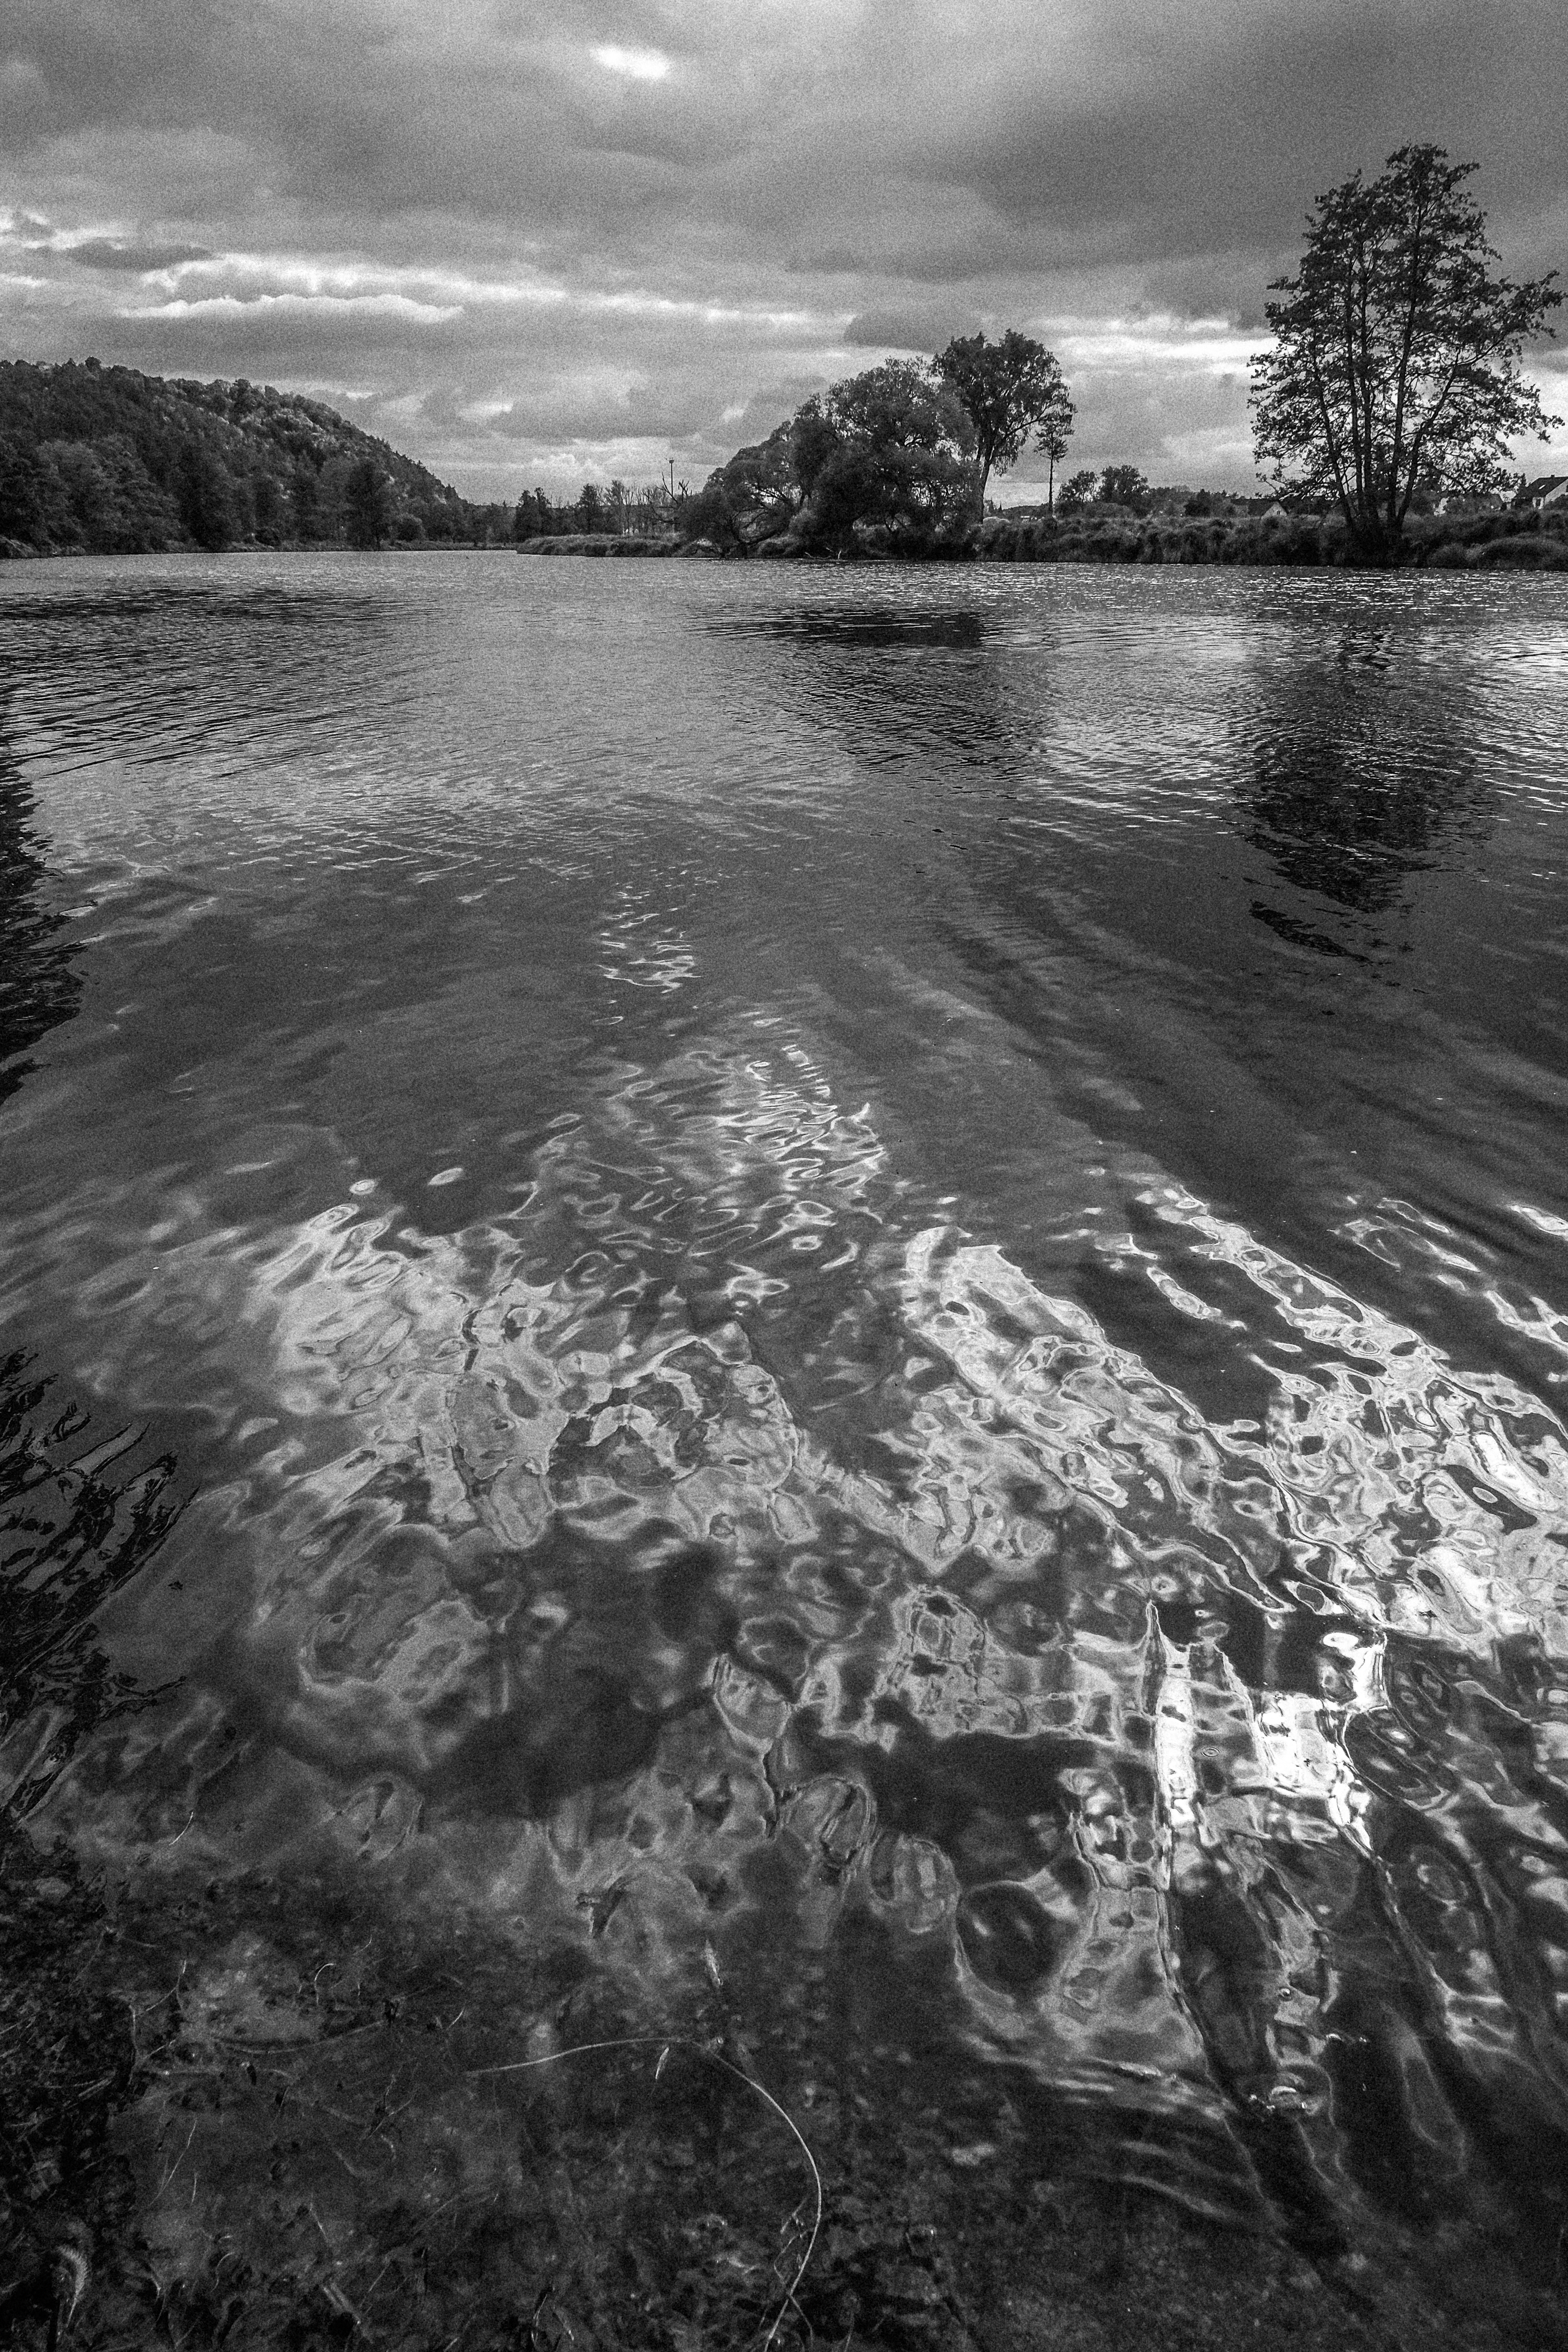
landscape, sea, coast, water, nature, rock, black and white, lake, river, stream, reflection, monochrome, bw, wetland, landschaft, bayern, bavaria, loch, flus, monochrome photography, atmospheric phenomenon